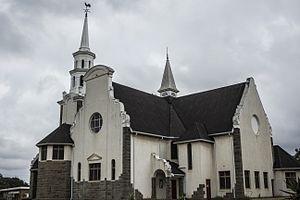
Piet Retief, renommée eMkhondo en 2010 est une ville rurale d'Afrique du Sud située dans la province du Mpumalanga au sud-est du Transvaal, tout proche du Swaziland.